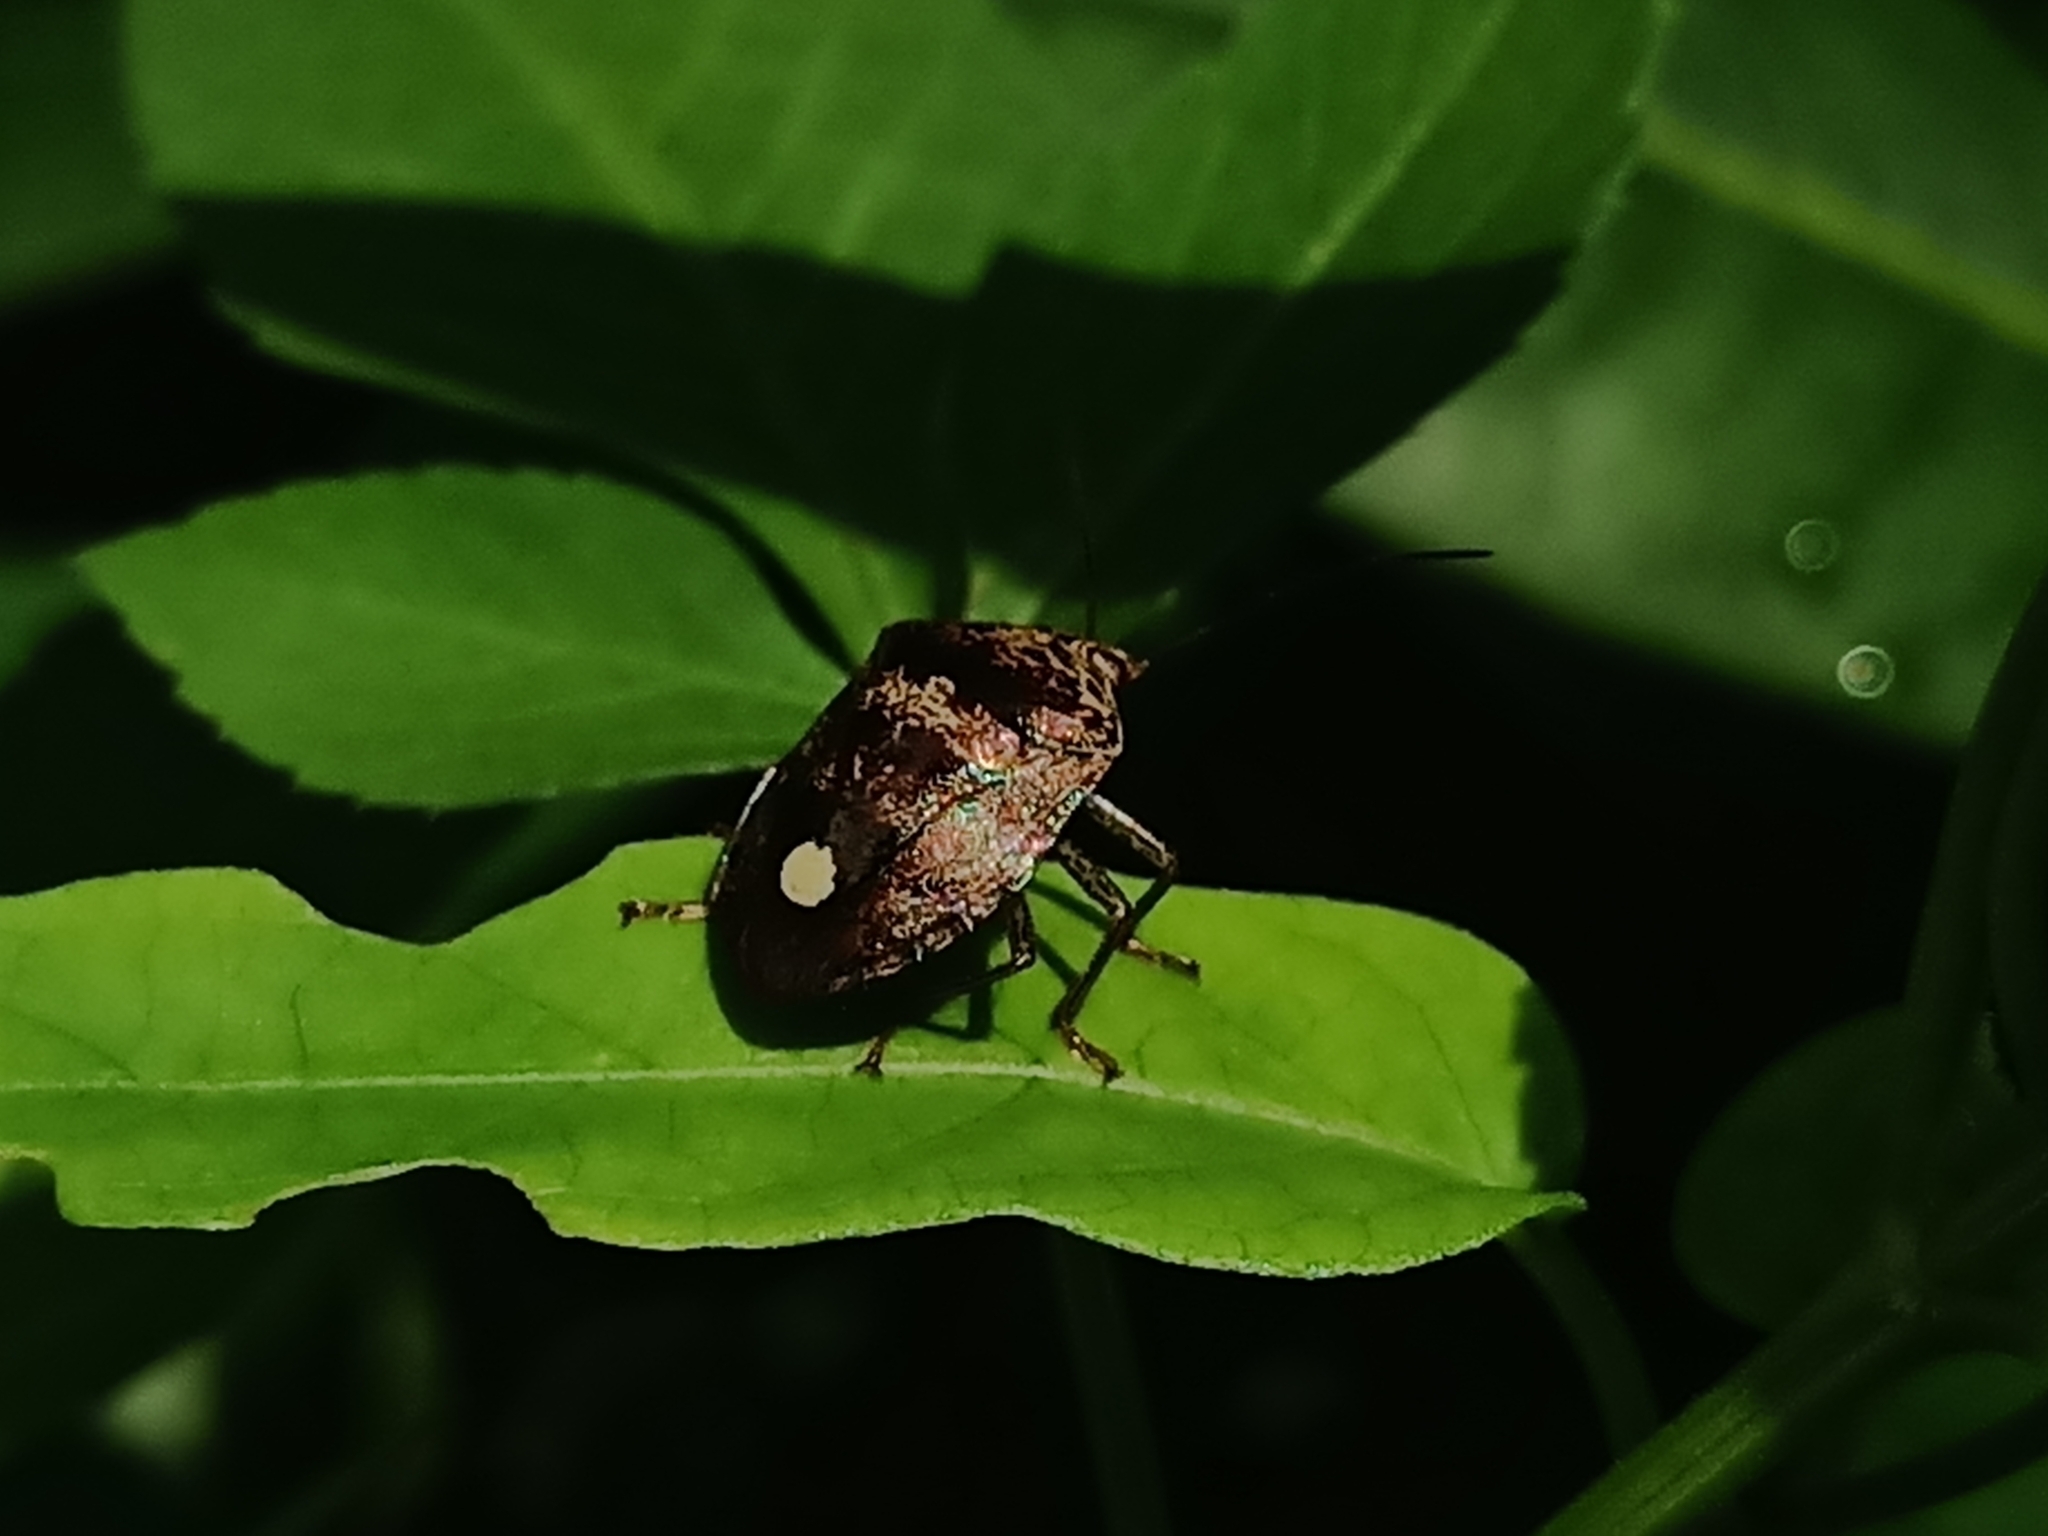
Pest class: stink_bug